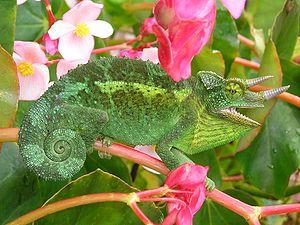
Trioceros jacksonii, le Caméléon de Jackson, est une espèce de sauriens de la famille des Chamaeleonidae.